Sōzenji Station

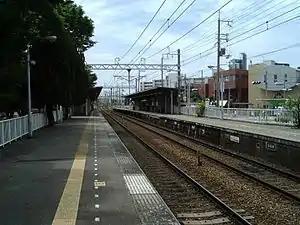
Sozenji Station platforms

is a train station on the Hankyu Kyoto Line located in Higashiyodogawa-ku, Osaka, Japan. Sōzenji Station is the least used station on the Hankyu Kyoto Line.